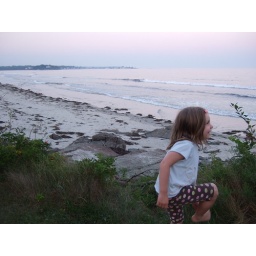
brookie by the ocean at the foot of the house